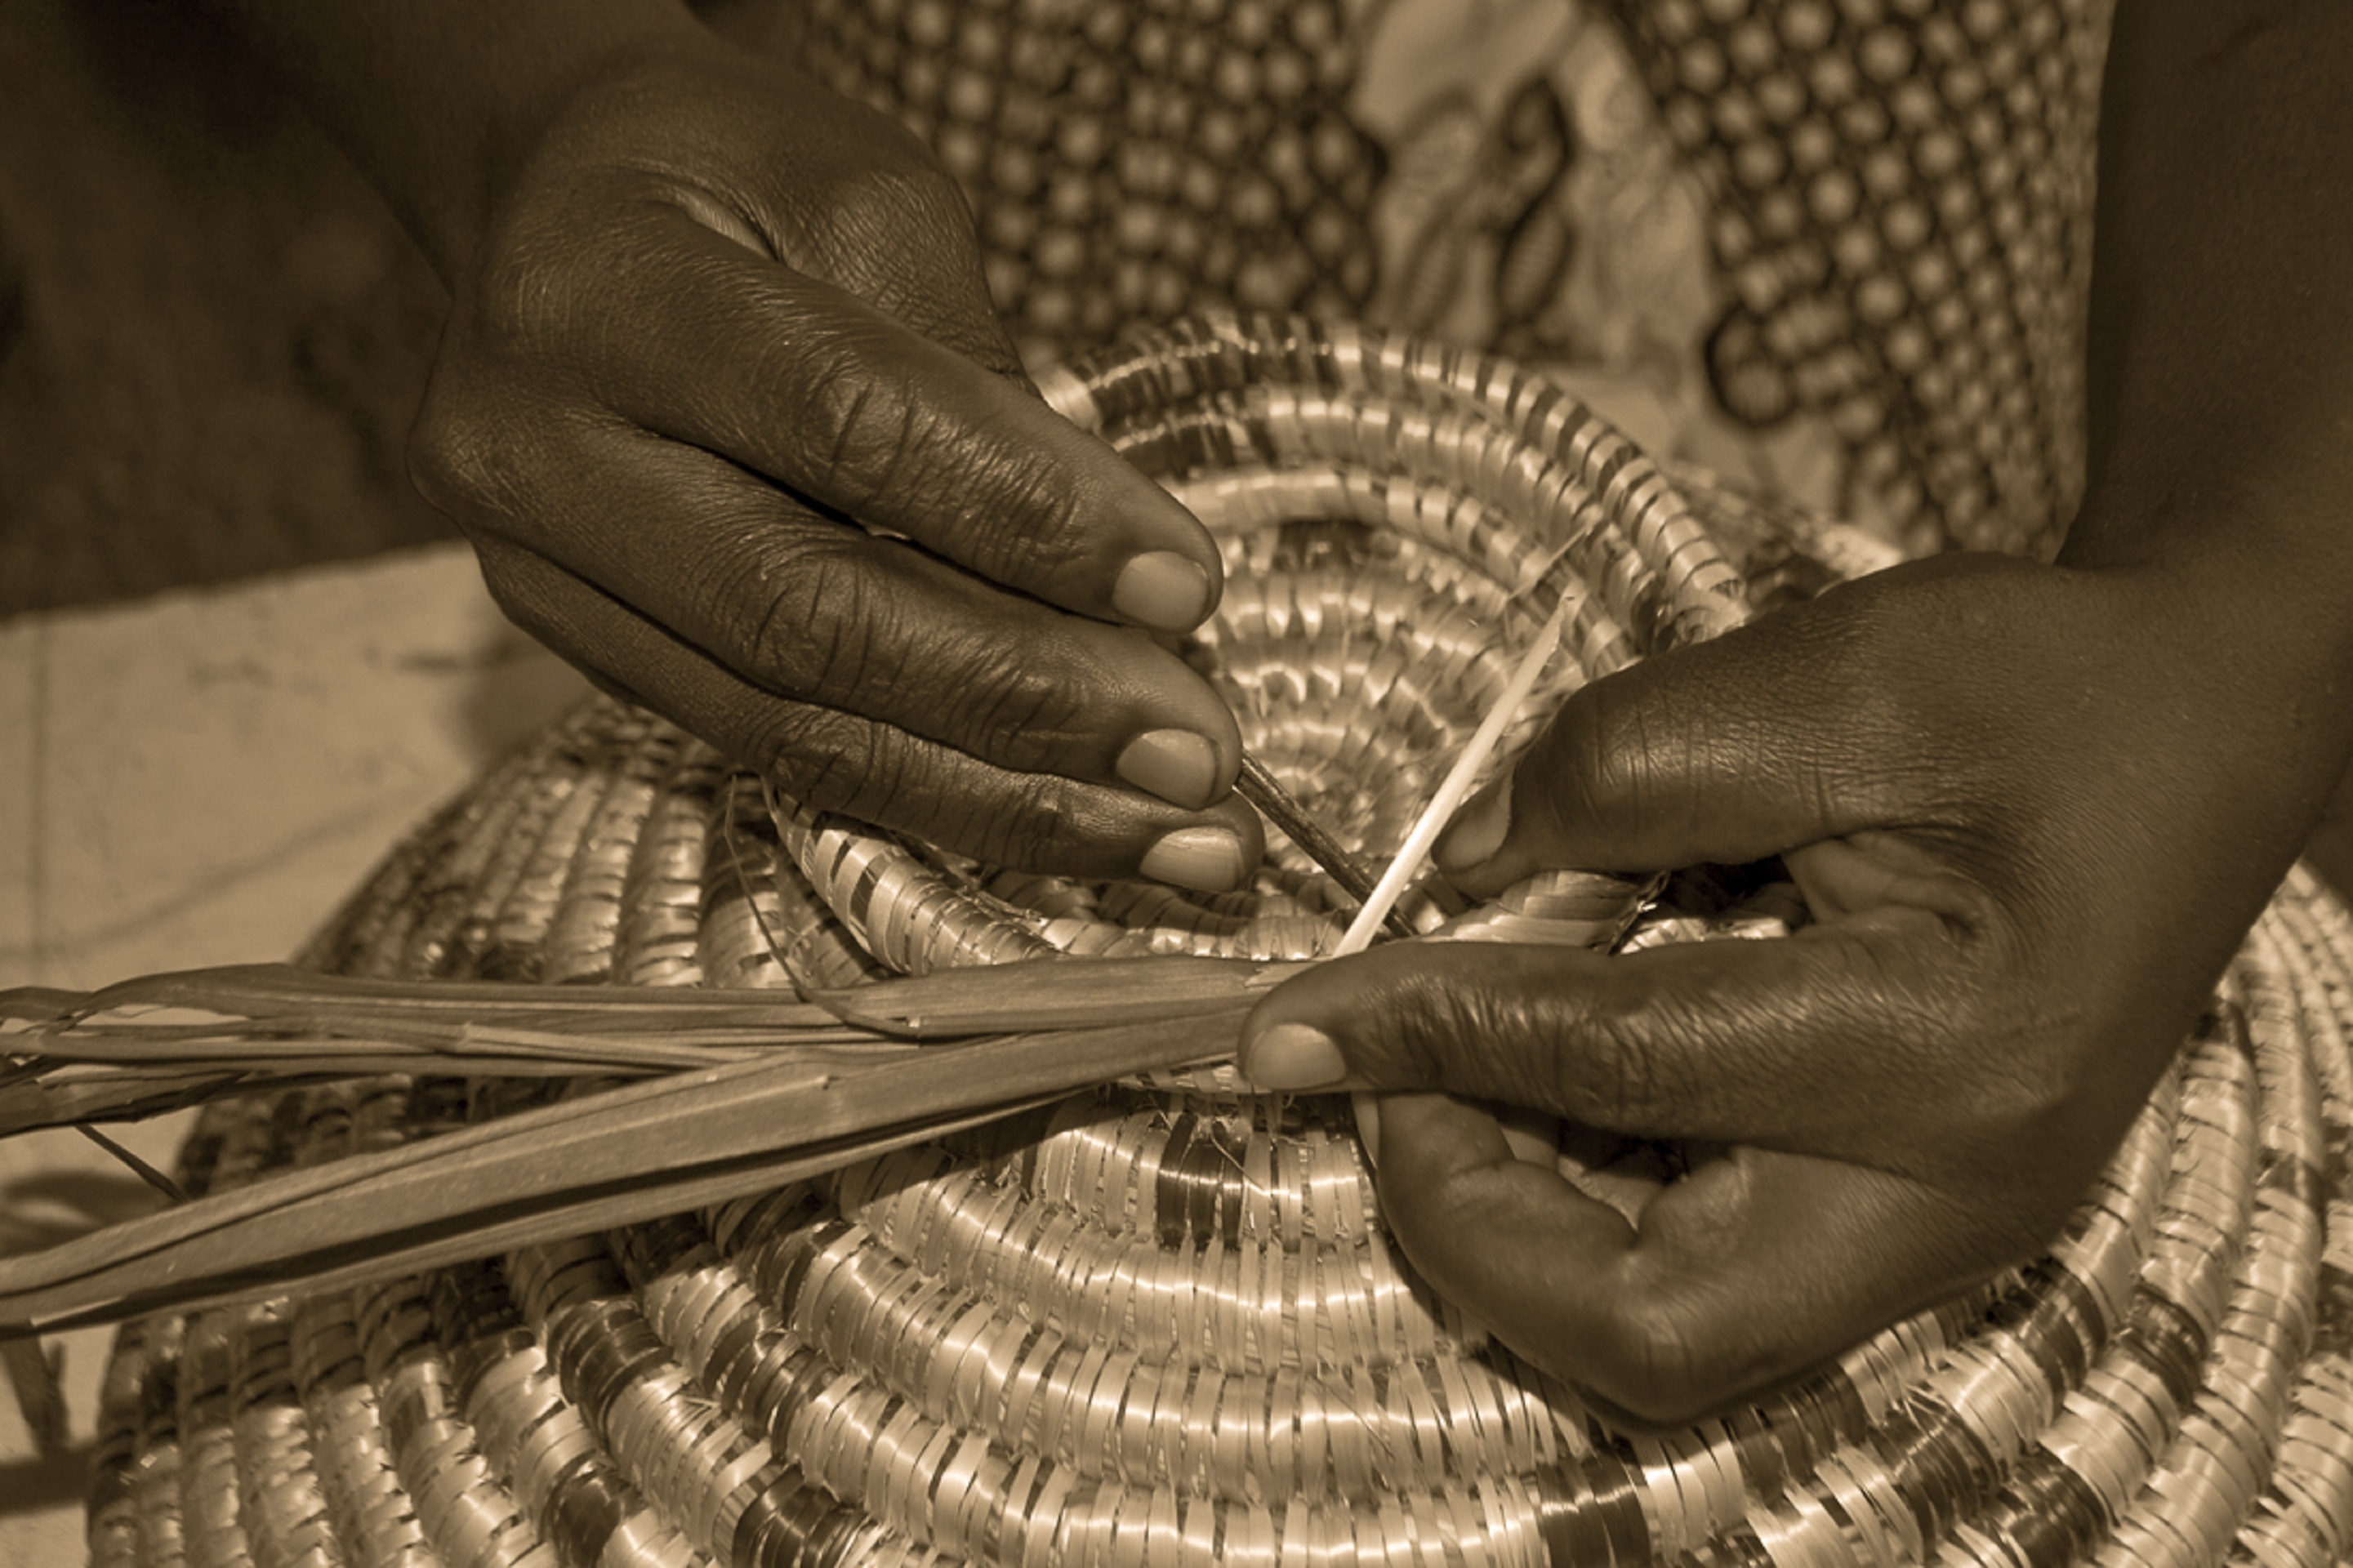
hand, monochrome, close up, temple, handmade, carving, african, weaving, craft basket